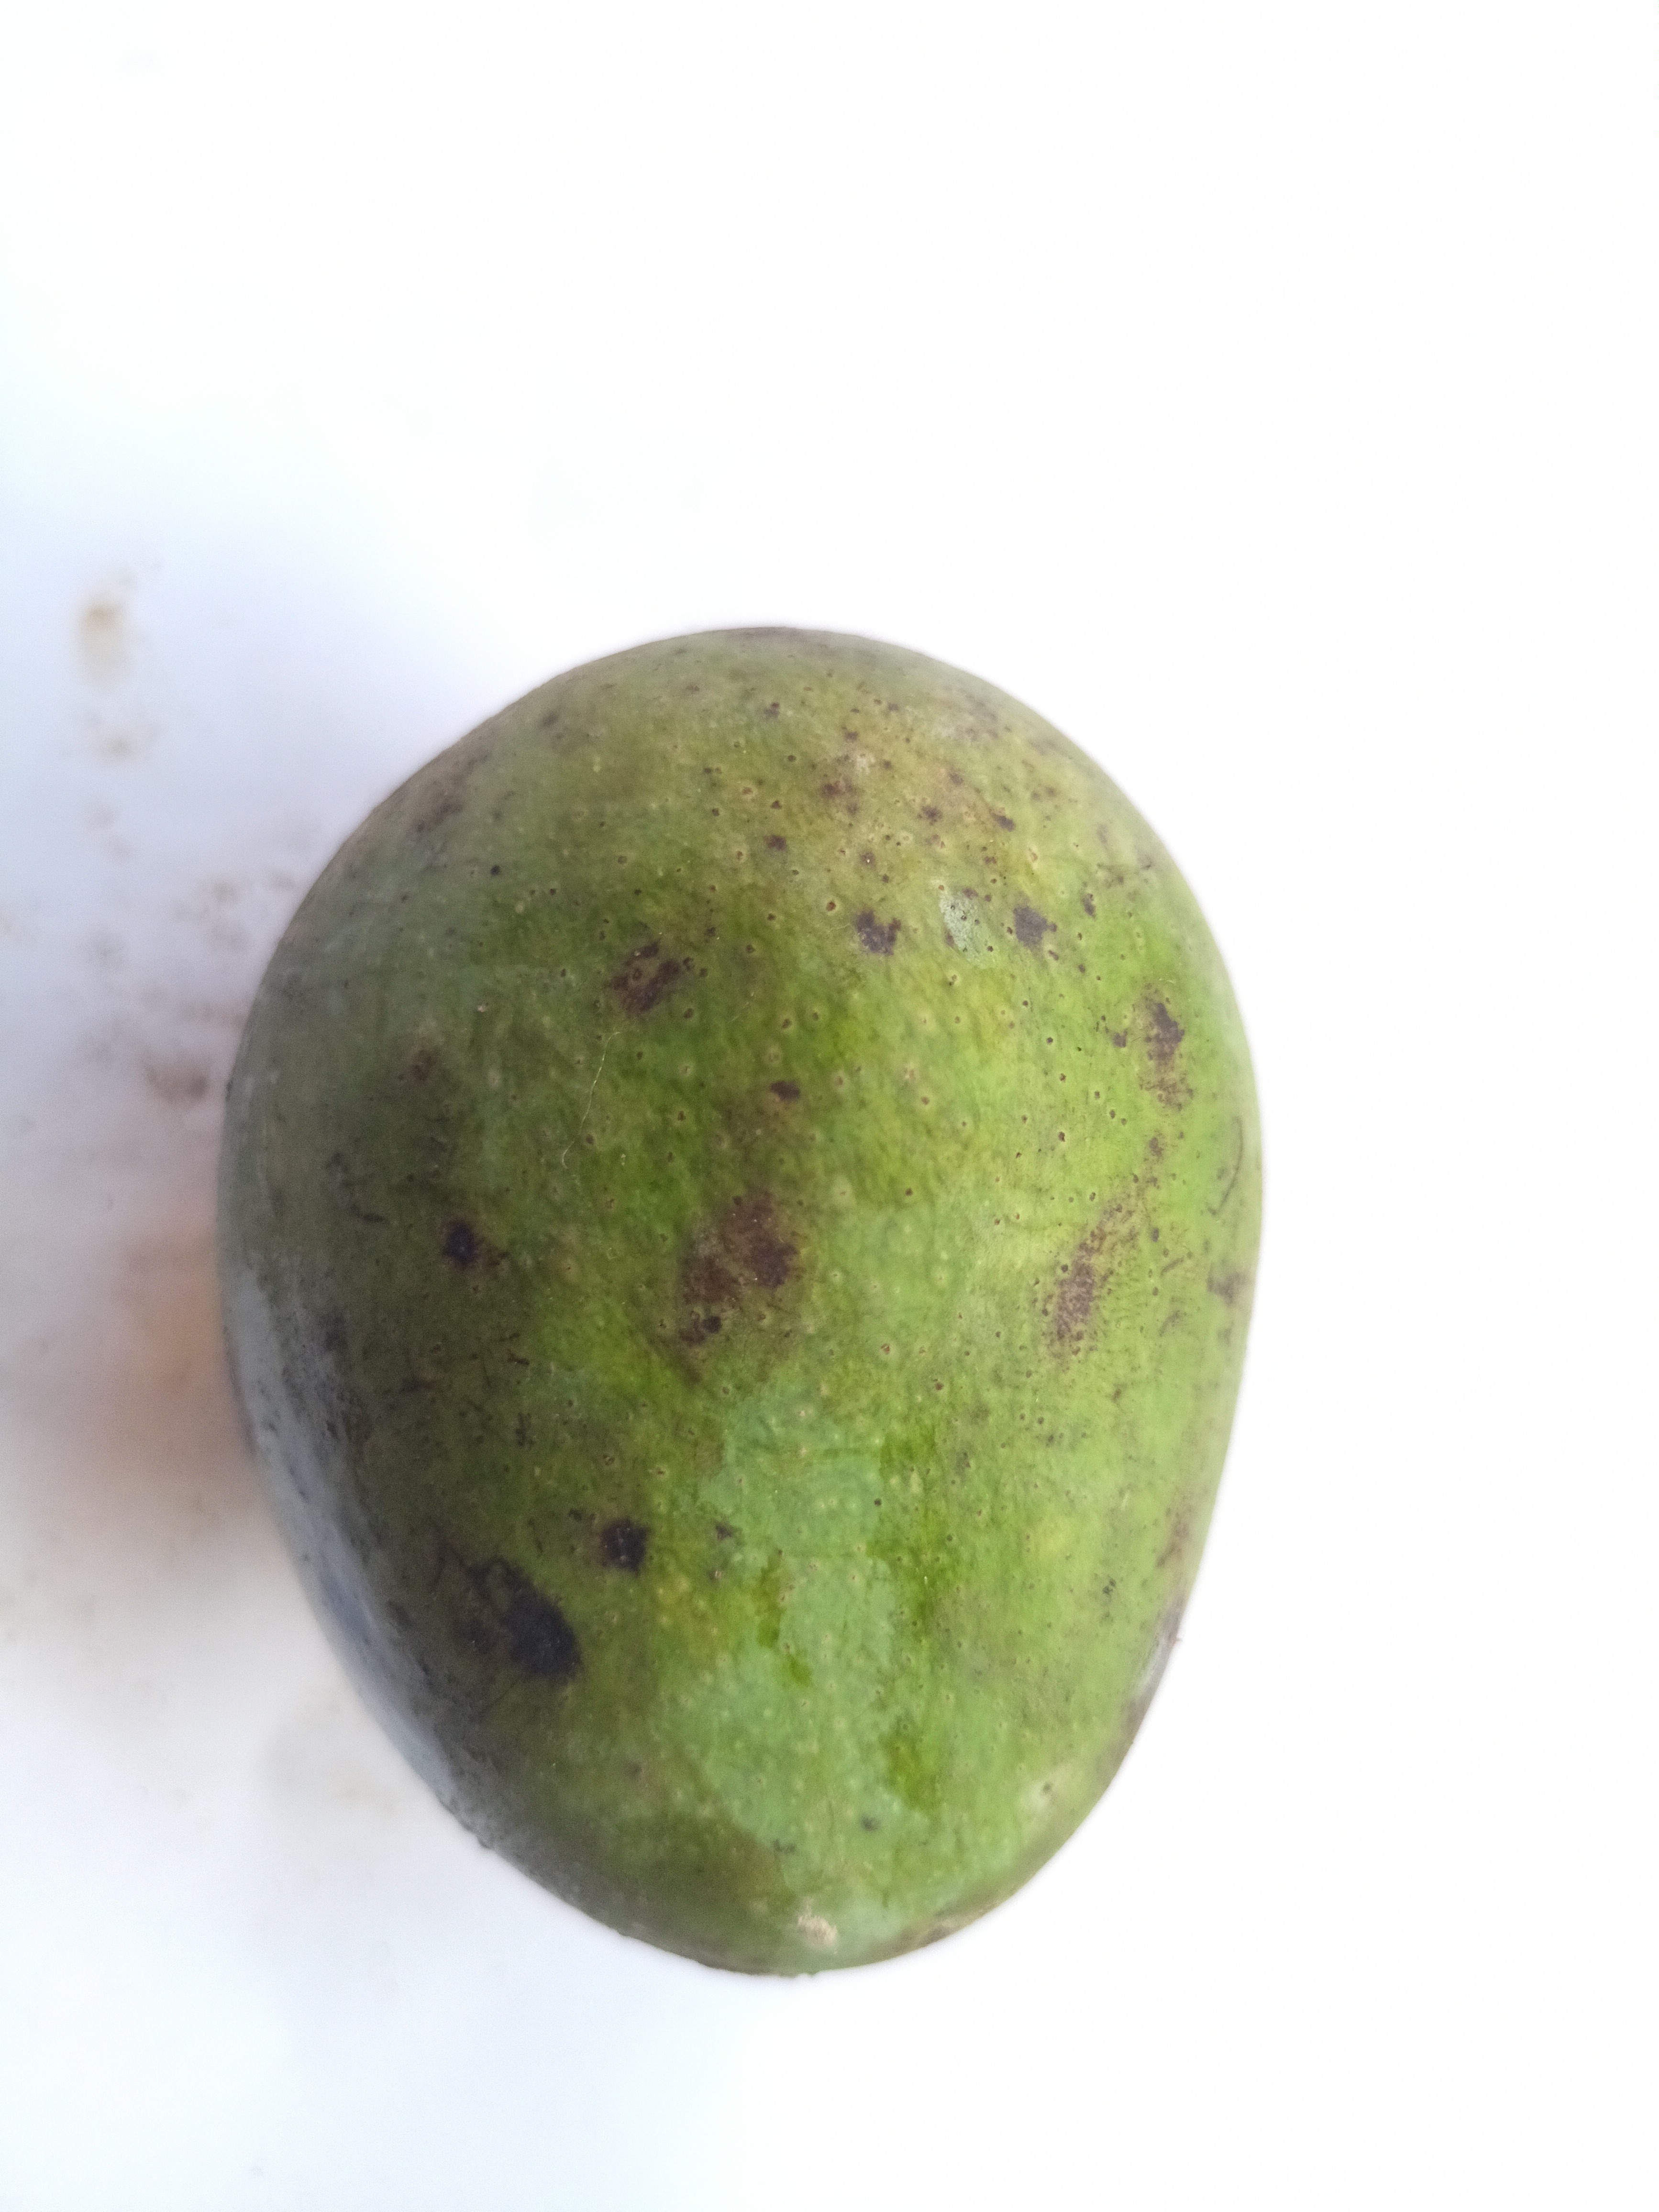
Mango variety: Khrishapat